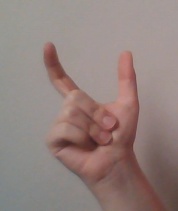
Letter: nun